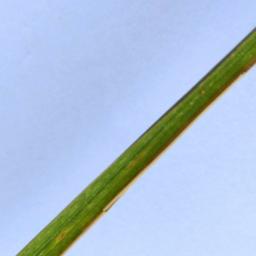
Label: Rice___Healthy